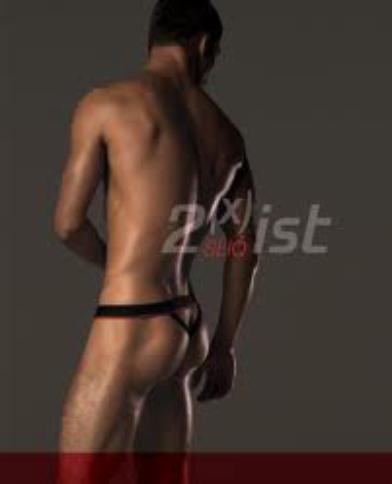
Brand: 2xist
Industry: Clothes